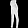
Label: Trouser